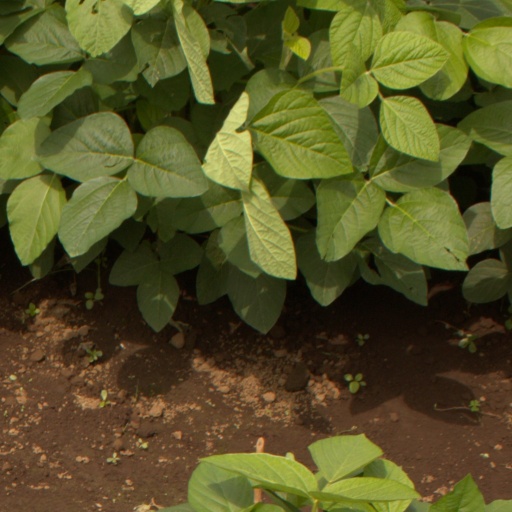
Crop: soybean